History of Jharkhand

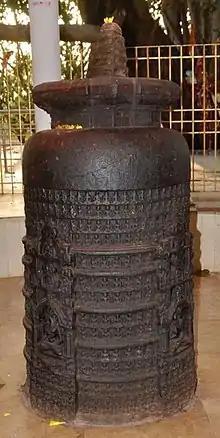
This is the Sahastrakoot Jinaya (1008 the Temple of Jain statues) at Bhadrakali in Itkhori (10th Tirthankar the birthplace of Shitalnath). It is worshipped by assuming the Sahasrara shivling

In the 7th century, Chinese traveler Xuanzang passed through the region. He described the kingdom as Karnasuvarna and Shashanka as its ruler. To the north of the kingdom was Magadha, Champa was in East, Mahendra in the west, and Orissa in the south. The region was also part of Pala Empire. A Buddhist monastery has been discovered in Hazaribagh which was built during Pala rule in 10th century. Bhim Karn was Nagvanshi king during medieval period. He defeated Raksel dynasty of Surguja when they Invaded the reign with cavalry.